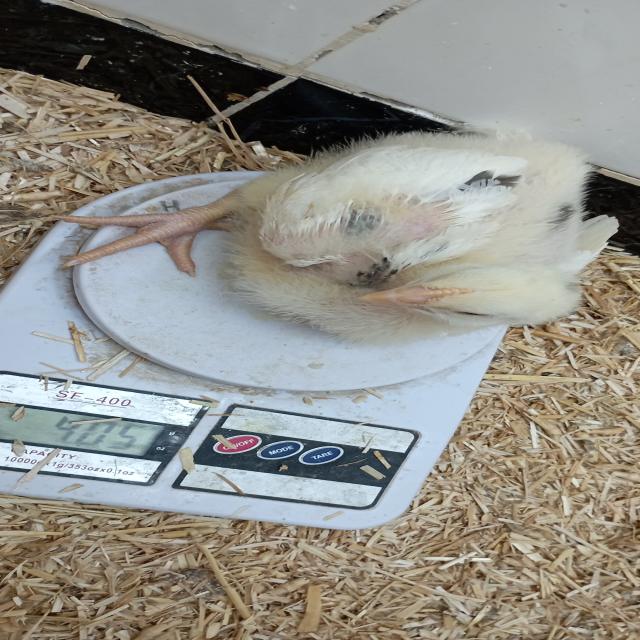
Weight: 399 g